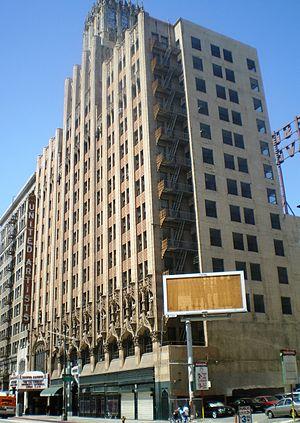
Cette liste des plus hauts immeubles de Los Angeles recense en fonction de leur hauteur les gratte-ciel situés dans la ville américaine de Los Angeles, en Californie. Le plus haut bâtiment de la ville est la U.S. Bank Tower, inaugurée en 1989 ; elle compte 73 étages surplombe de 310 mètres de haut Downtown Los Angeles. C'est également le plus haut édifice de Californie, et le dixième plus haut bâtiment du pays. Le deuxième gratte-ciel de Los Angeles et de Californie est l'Aon Center, de 262 mètres de haut. Huit des dix plus hauts édifices de Californie sont situés à Los Angeles.